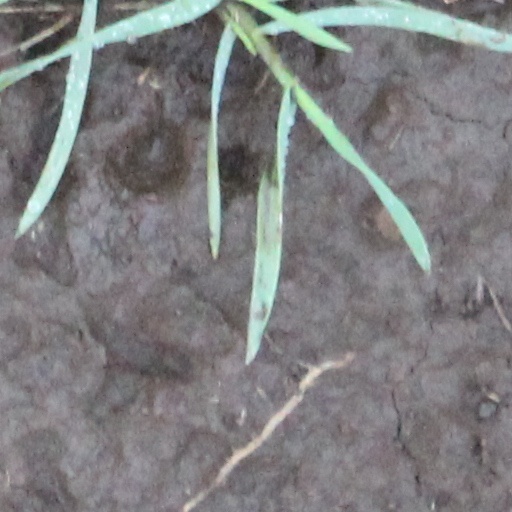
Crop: wheat